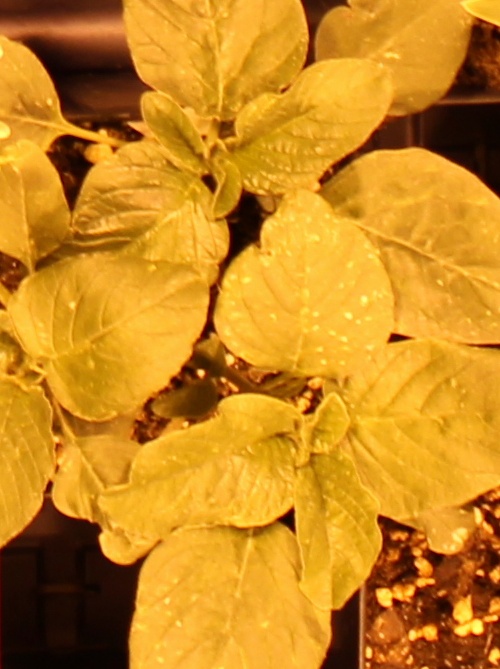
Label: Redroot Pigweed